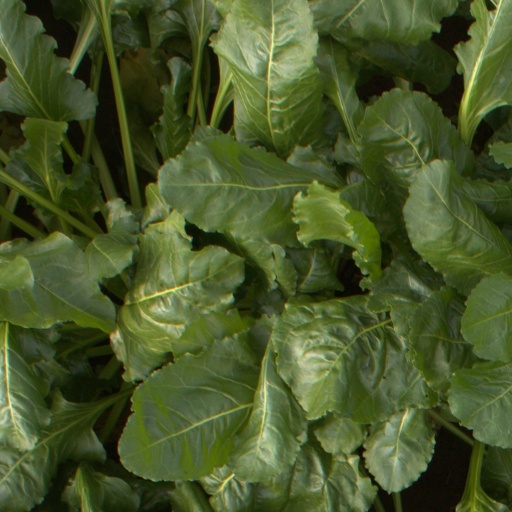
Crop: sugar beet